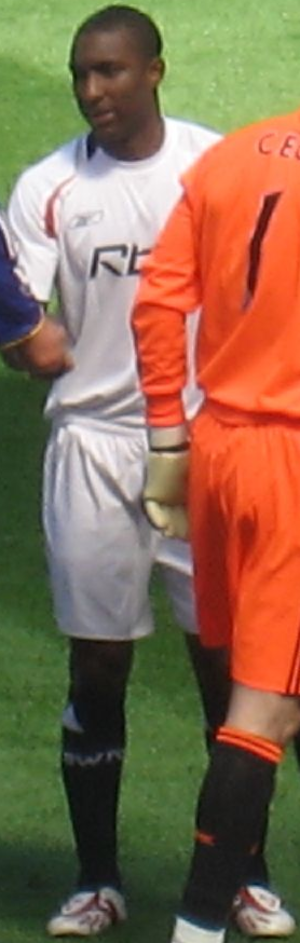
Jlloyd Samuel est un joueur de football trinidadien et anglais, né à San Fernando sur l'île de Trinité le 29 mars 1981 et mort à High Legh le 15 mai 2018. Il évolue au poste de défenseur.